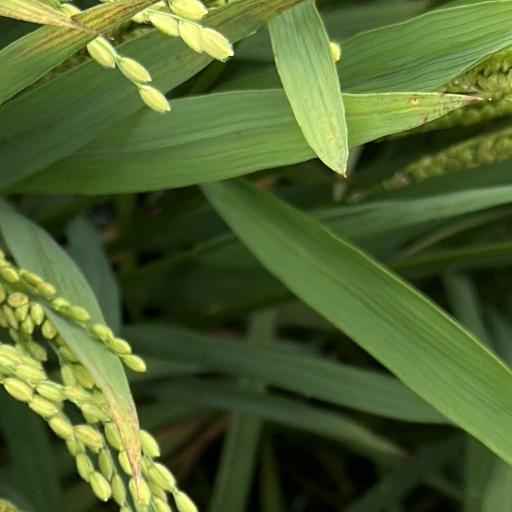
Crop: rice